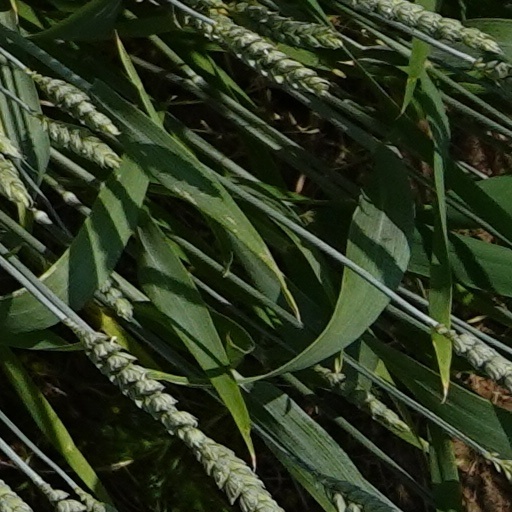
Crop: wheat